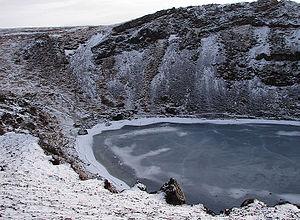
Le Kerið est un petit cratère volcanique d'Islande dont le fond est occupé par un lac